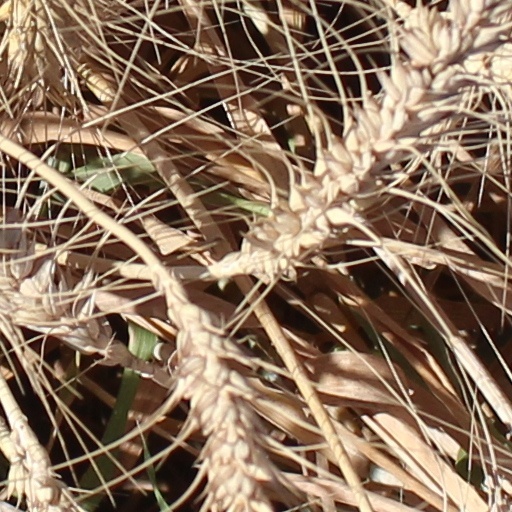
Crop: wheat